D'Oliveira affair

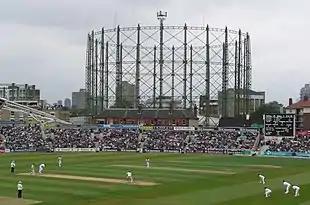
The Oval, pictured in 2008

Feeling much more confident, D'Oliveira expected to be successful in the Oval Test match. Before the game, an unnamed MCC official circulated a story that D'Oliveira had been offered thousands of pounds to keep himself available for the South Africa tour. This was a similar story to that which D'Oliveira had told Oosthuizen; it had probably travelled back to the MCC via South Africa, but was not true. When the game began, Australia held a 1–0 lead after four Tests; England needed a win to level the series. England made a reasonable start on the first day, but a late wicket brought D'Oliveira in to bat with the game delicately poised. Oborne observes that D'Oliveira was under huge pressure, both for simple cricketing reasons and because the world was watching to see if he would be successful. "Wisden" reported: "In the last hour D'Oliveira began his fine effort. He hooked the short ball superbly". At the end of the first day, he had scored 23 runs.